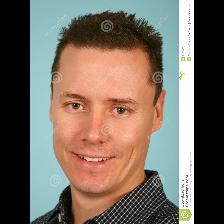
Label: Human